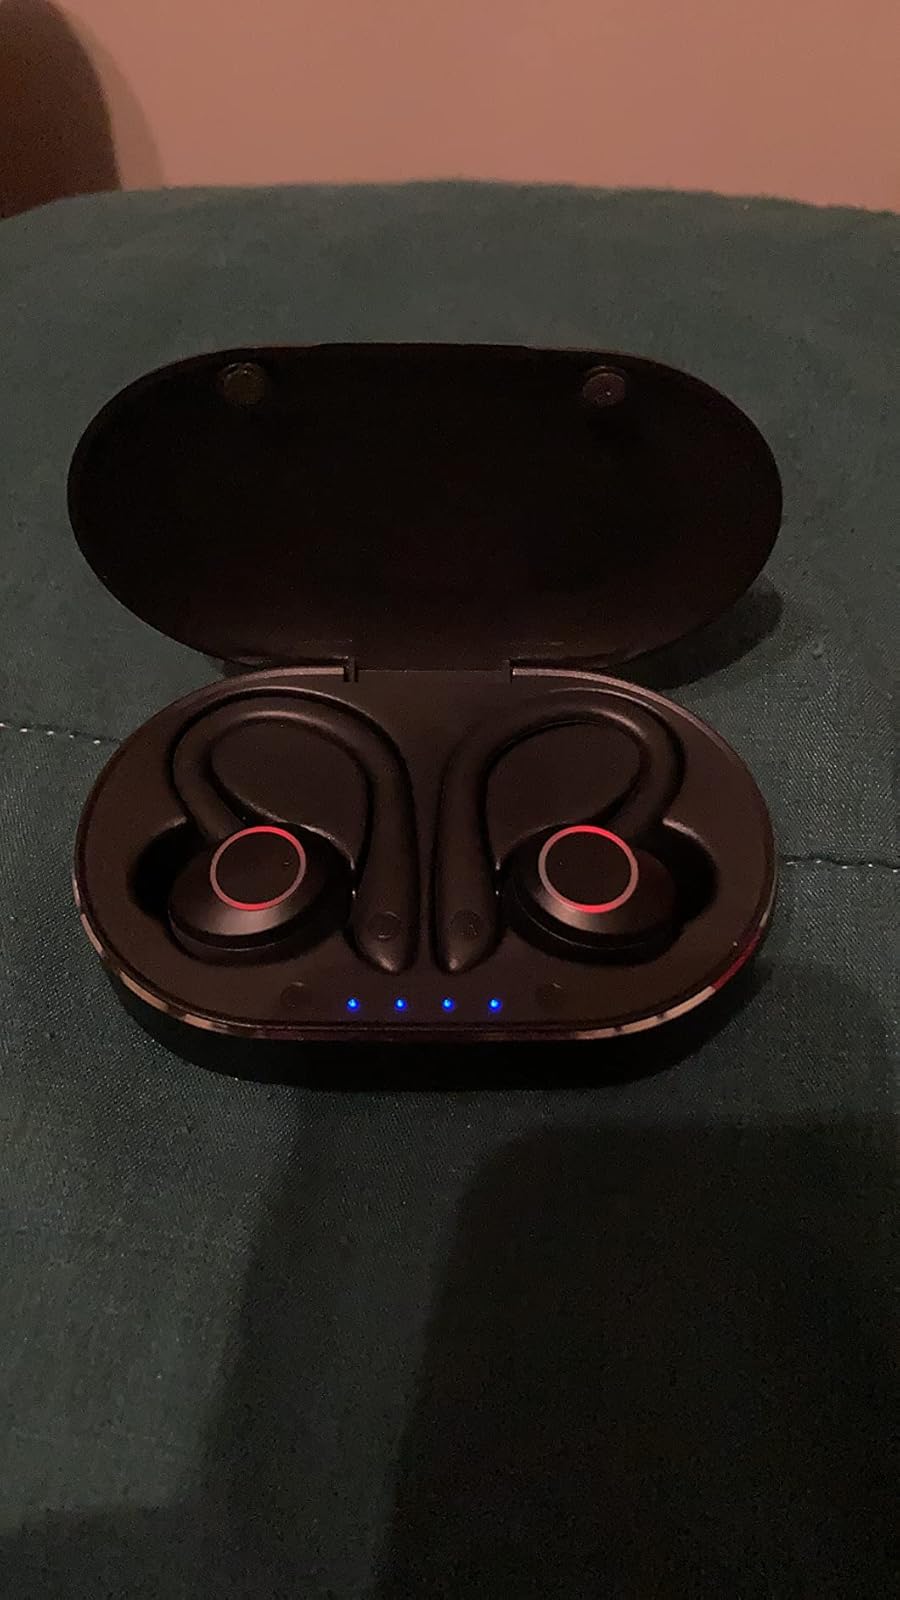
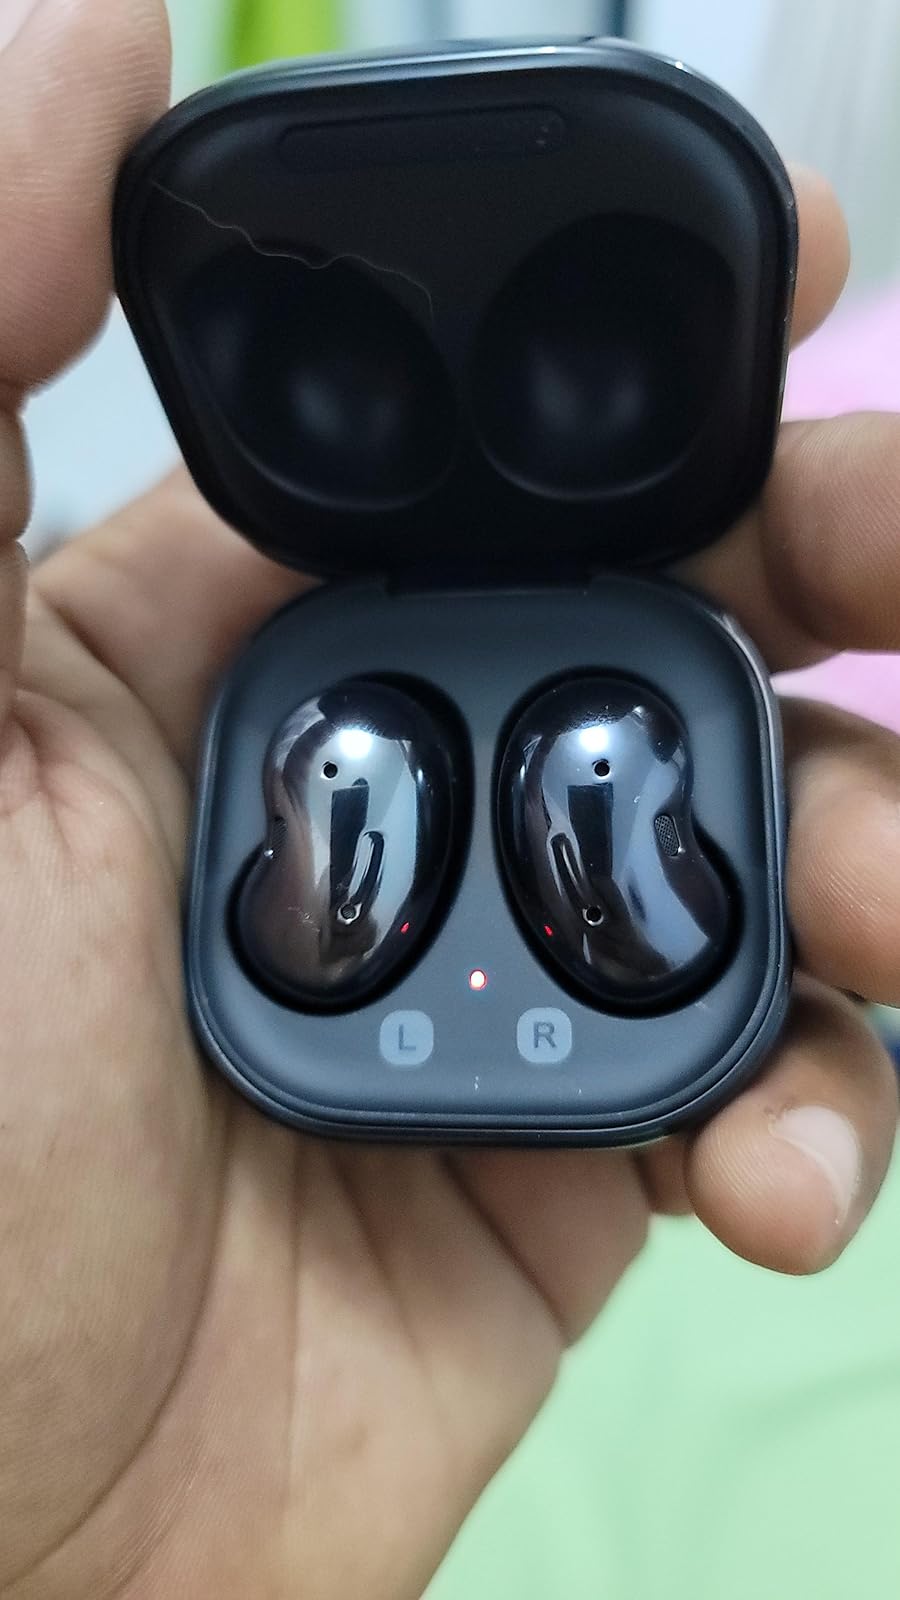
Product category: earbuds
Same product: no